Augustus

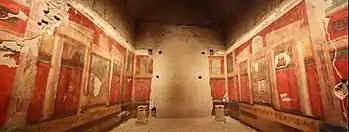
Fresco paintings inside the House of Augustus, his residence during his reign as emperor

Lucius and his army were spared because of his kinship with Antony, the strongman of the East, while Fulvia was exiled to Sicyon. Octavian showed no mercy, however, for the mass of allies loyal to Lucius. On 15 March, the anniversary of Julius Caesar's assassination, he had 300 Roman senators and equestrians executed for allying with Lucius. Perusia also was pillaged and burned as a warning for others. This bloody event sullied Octavian's reputation and was criticised by many, such as Augustan poet Sextus Propertius.